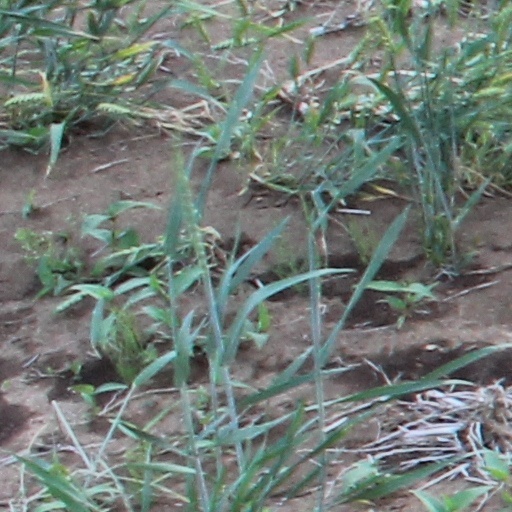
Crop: wheat